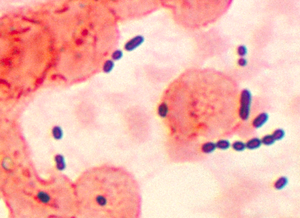
Enterococcus dans des tissus pulmonaires Polski: Enterococcus sp. infekuje tkankę płuc Español: Tinción de Gram de tejido pulmonar mostrando cocobacilos Gram positivas Svenska: Enterokockinfektion i lungvävnad Српски / srpski: Enterococcus sp. у ткиву плућа Русский: Энтерококки в ткани легкого больного пневмонией
Les entérocoques sont des coques à métabolisme aéro-anaérobie, dites cocci à Gram positif, présentant habituellement sous forme de chaînettes. Ce sont des pathogènes opportunistes causant des septicémies, infections urinaires, ou abdominales d'origine intestinale. Ils sont la cause de plus de 10 % des infections nosocomiales.